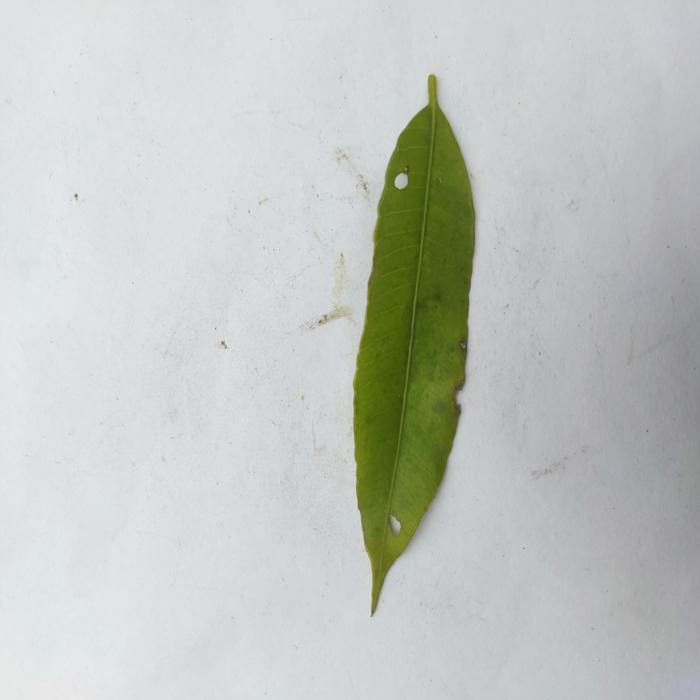
Crop: Hog Plum
Leaf condition: Anthracnose